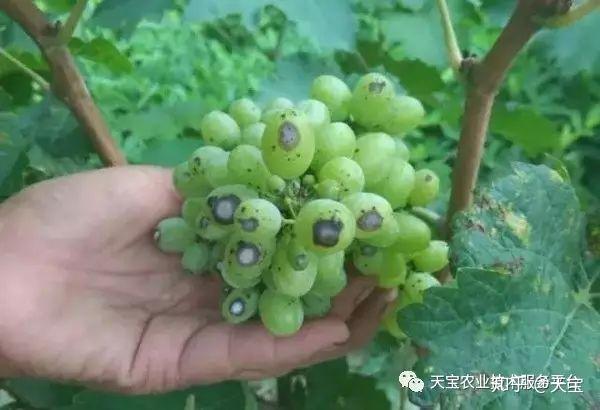
Plant: Grape
Disease: grape black rot